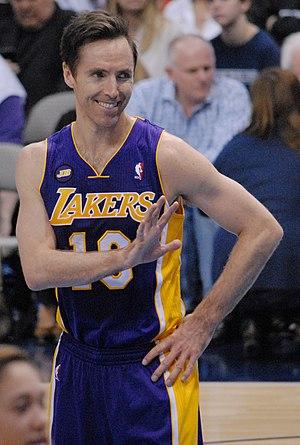
Stephen John Nash, né le 7 février 1974 à Johannesbourg en Afrique du Sud, est un ancien joueur de basket-ball canadien qui évoluait au poste de meneur avec les Phoenix Suns puis les Dallas Mavericks puis retour aux Phoenix Suns et enfin les Los Angeles Lakers dans la NBA.